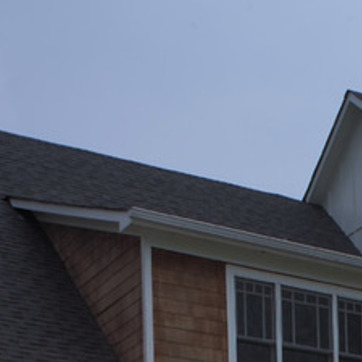
Material: other